Mozella Esther Lewis

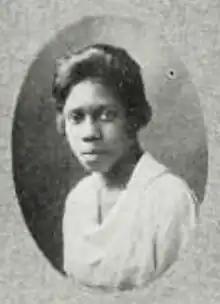
Mozella Esther Lewis, from the 1919 yearbook of the Howard University Academy

Mozella Esther Lewis (born about 1901 – died April 16, 1945) was an American pharmacist and businesswoman. She wrote an early history of African-American achievements in the pharmacy profession, and ran a drug store with another Black woman pharmacist in Los Angeles for over a decade.